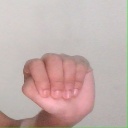
अक्षर: ठ